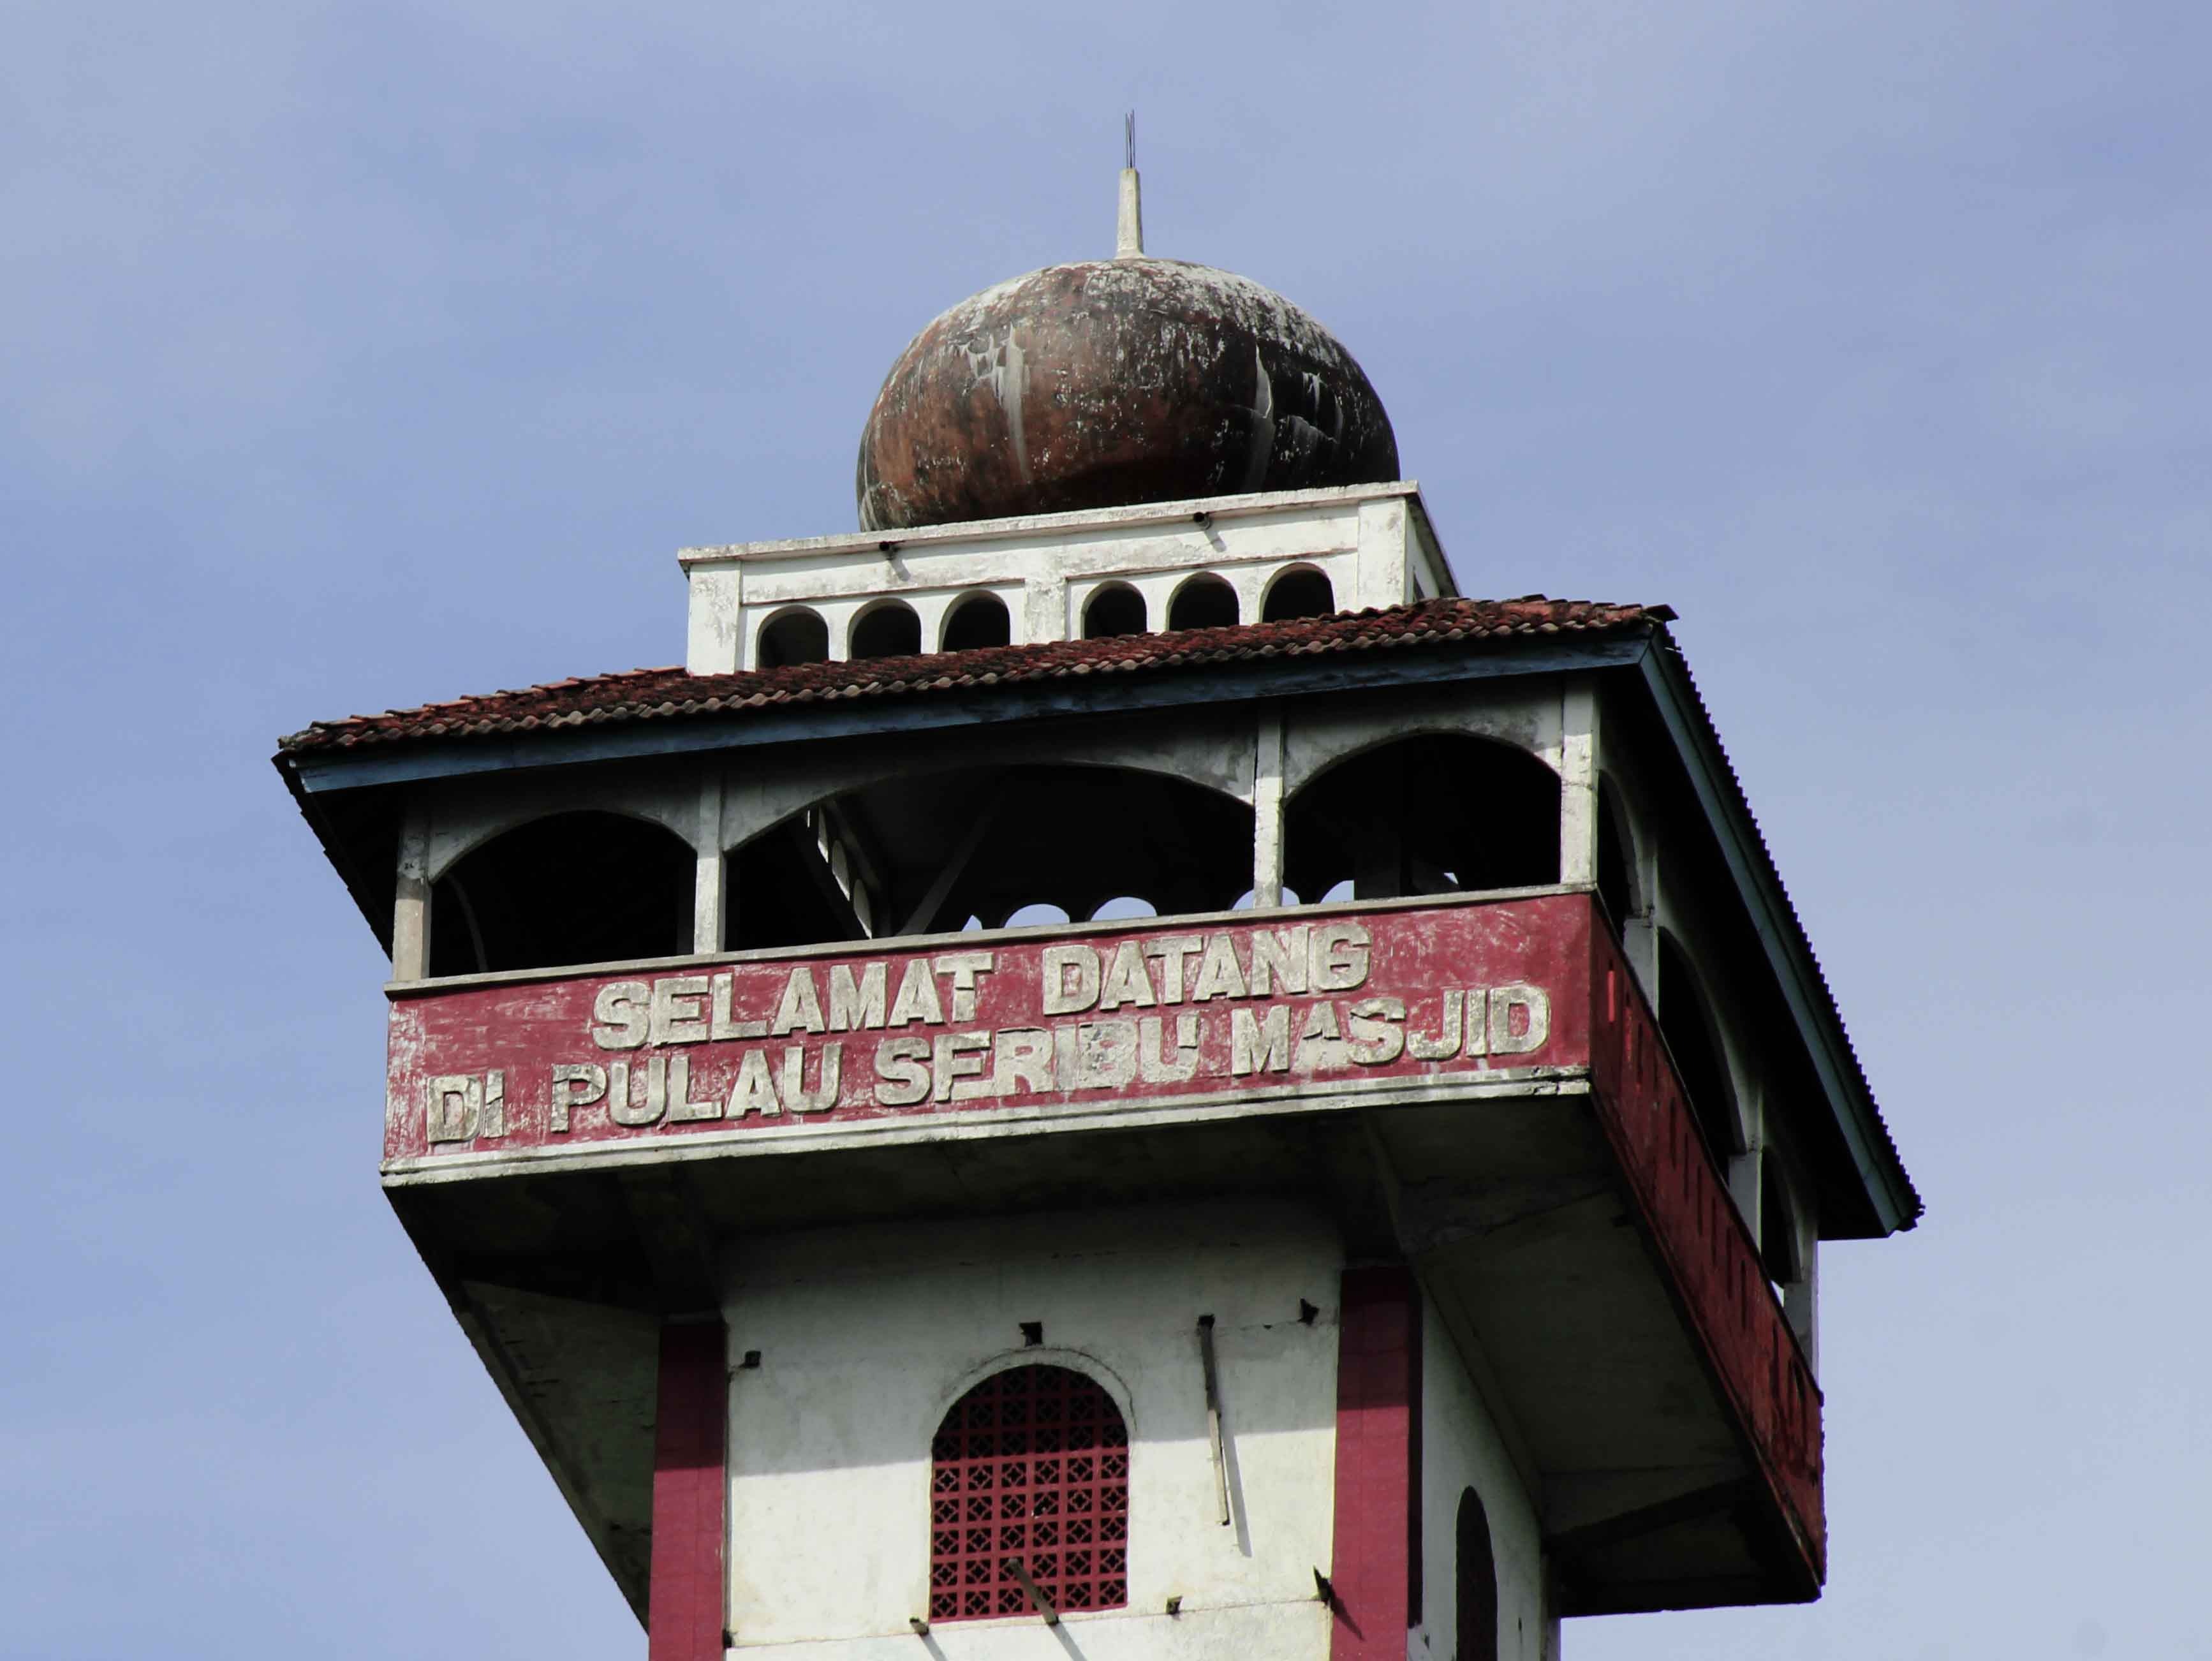
building, tower, island, landmark, place of worship, temple, shrine, lombok, a thousand, the mosque